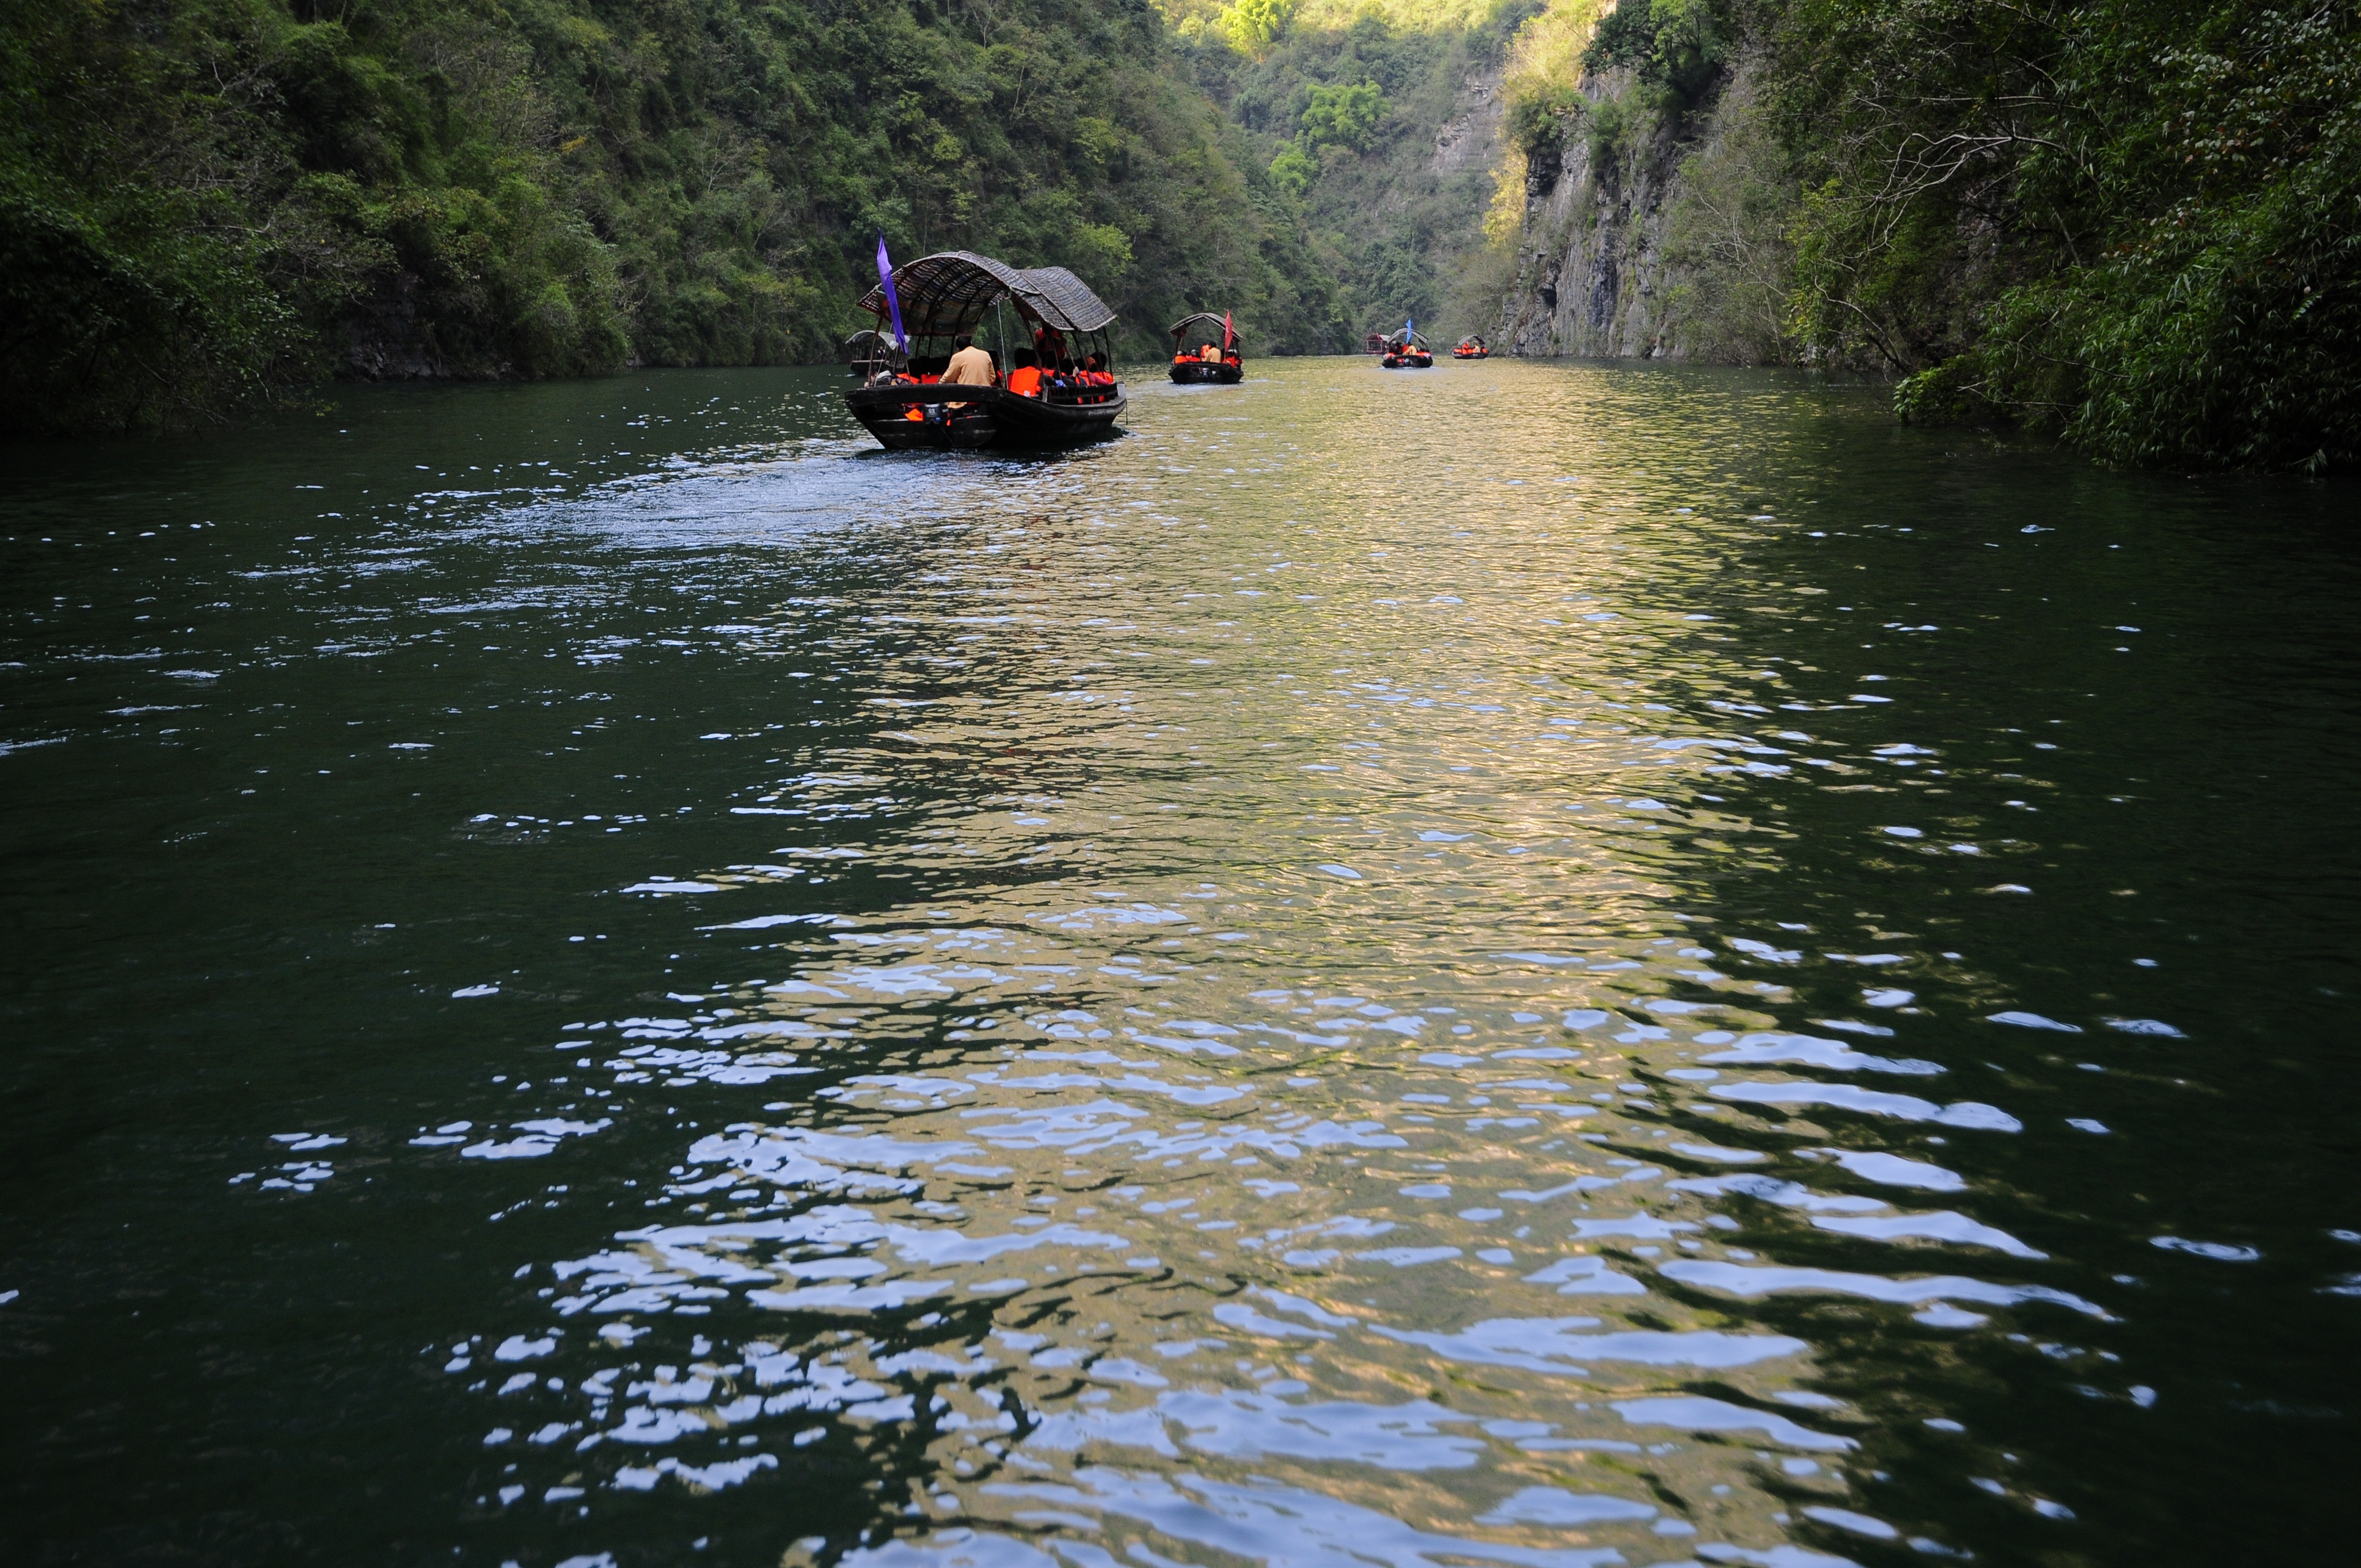
landscape, boat, river, canoe, vehicle, rapid, kayak, waterway, sports, boating, china, the yangtze river, the three gorges, small three gorges